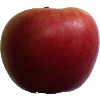
Label: Apple Crimson Snow 1